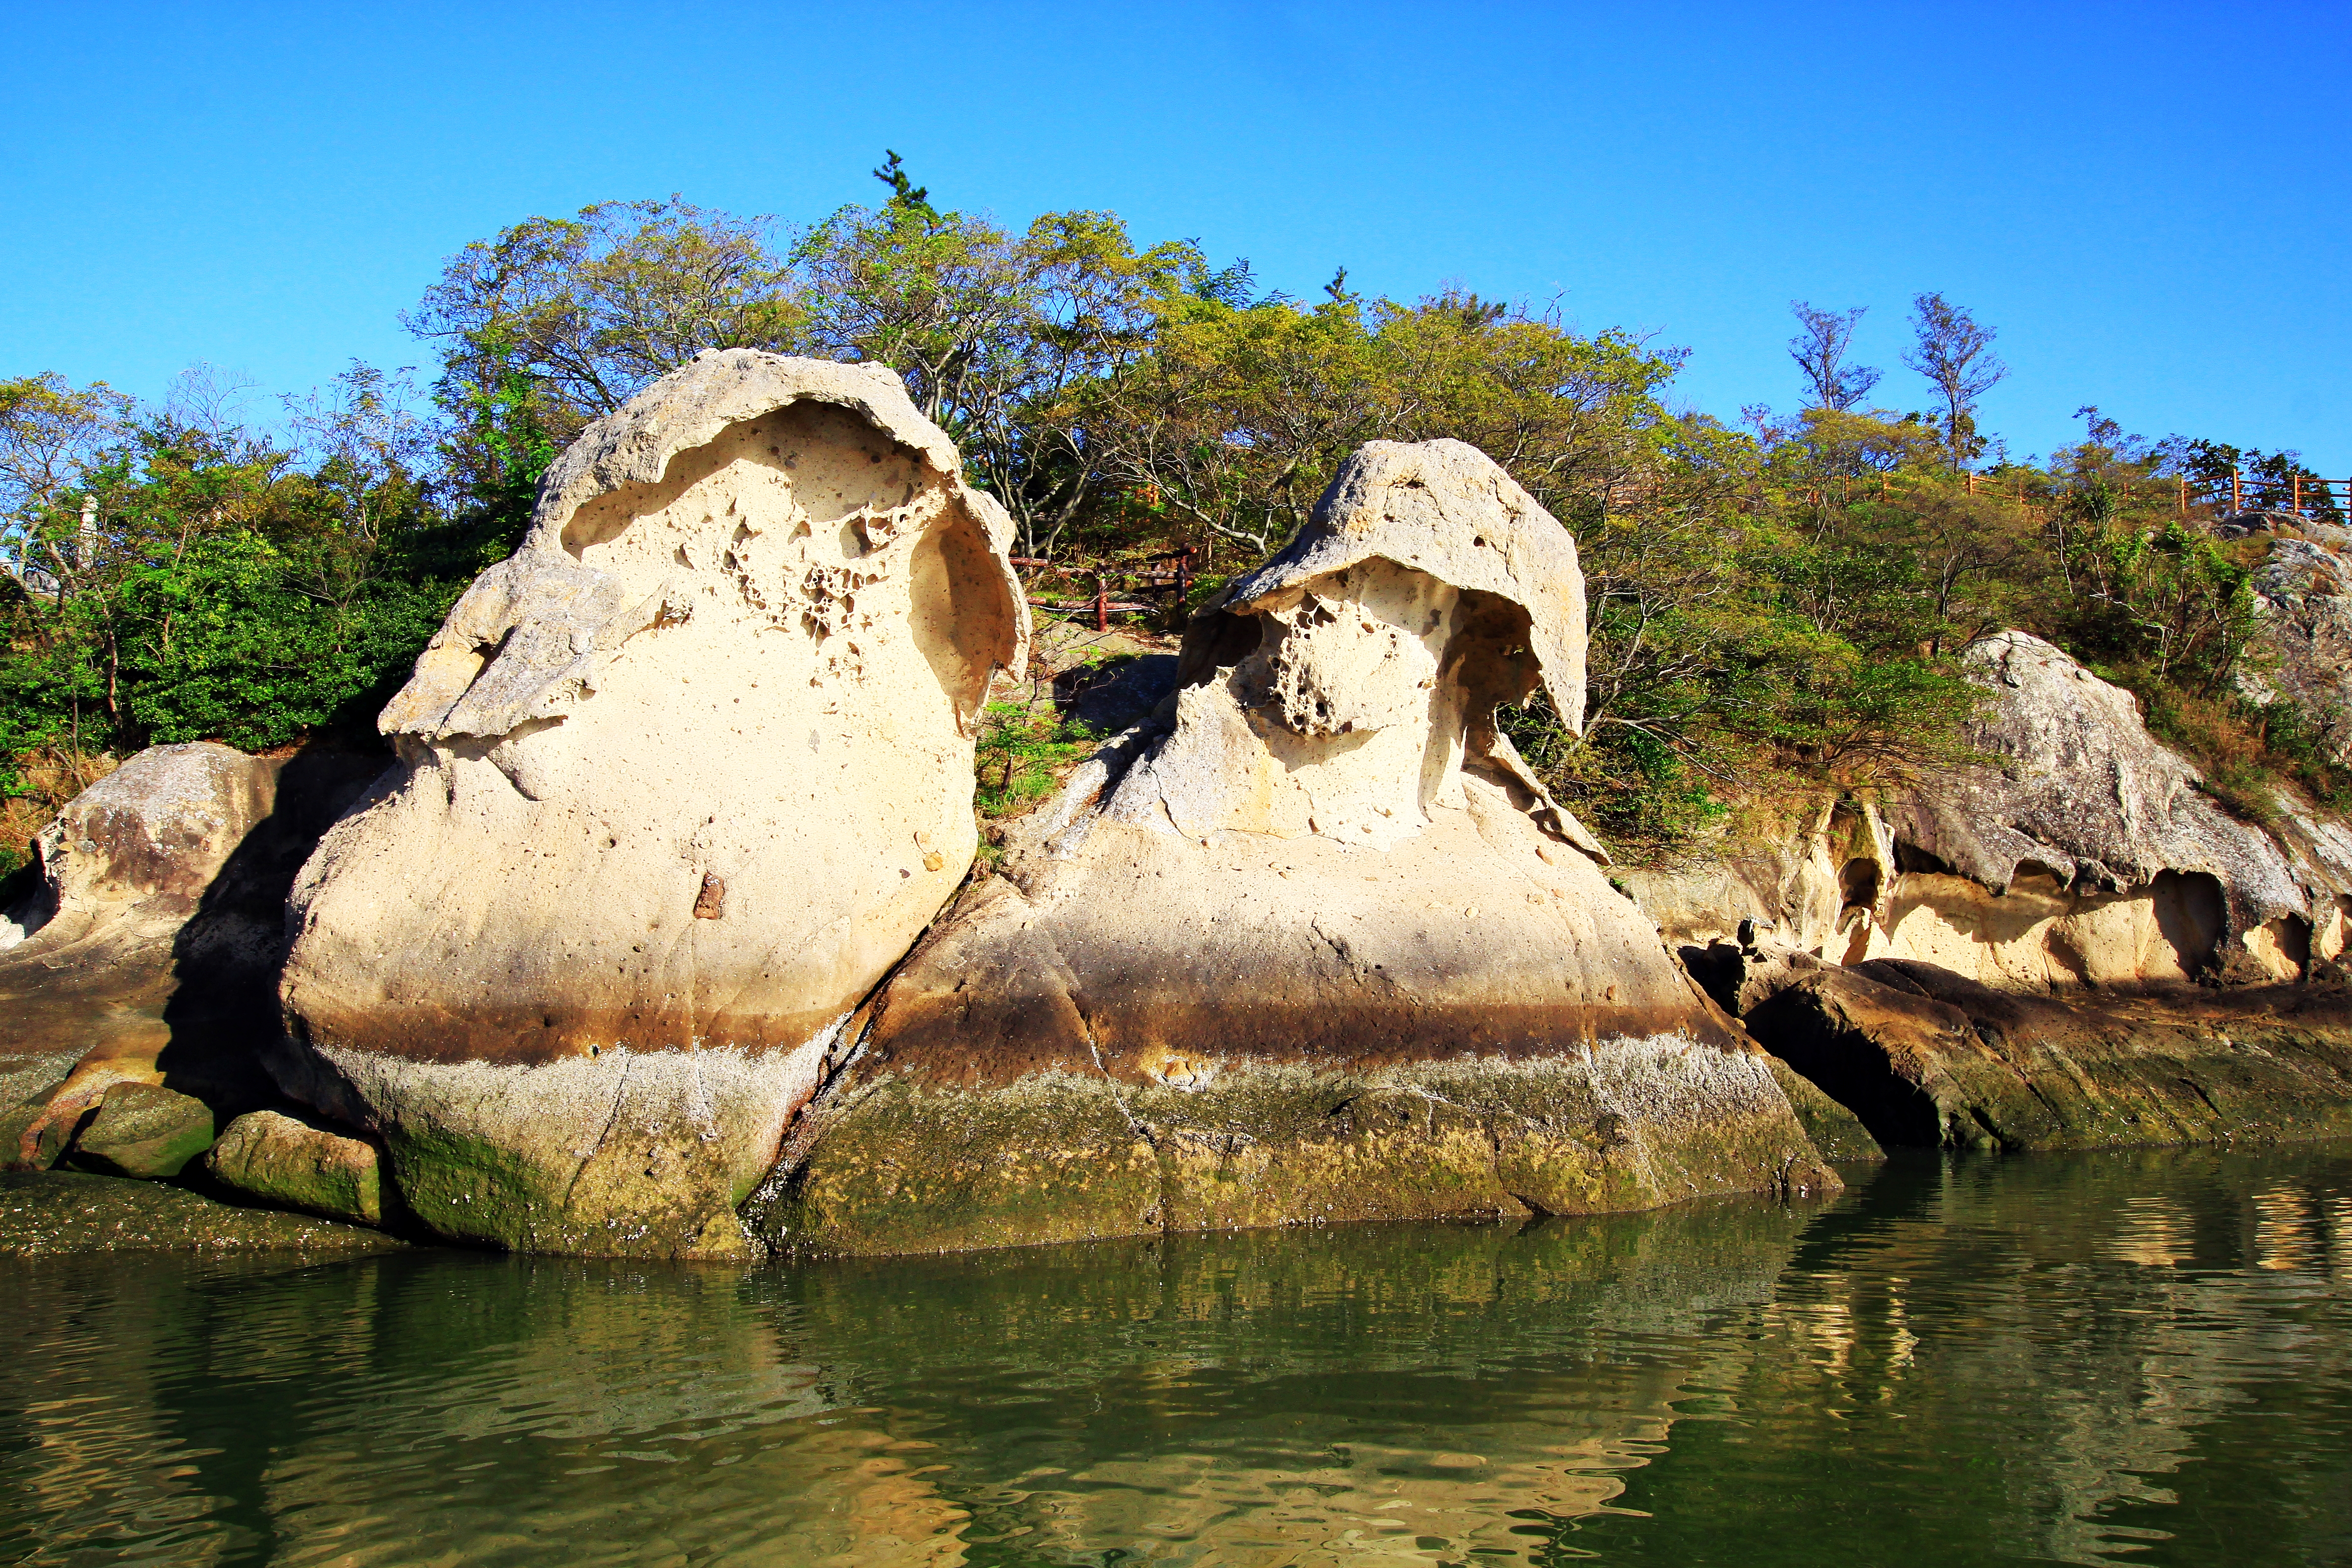
korea, rock, water, formation, natural landscape, tree, boulder, geology, watercourse, botany, river, outcrop, bank, pond, landscape, national park, bedrock, plant community, tourism, reflection, plant, lake, leisure, state park, stream